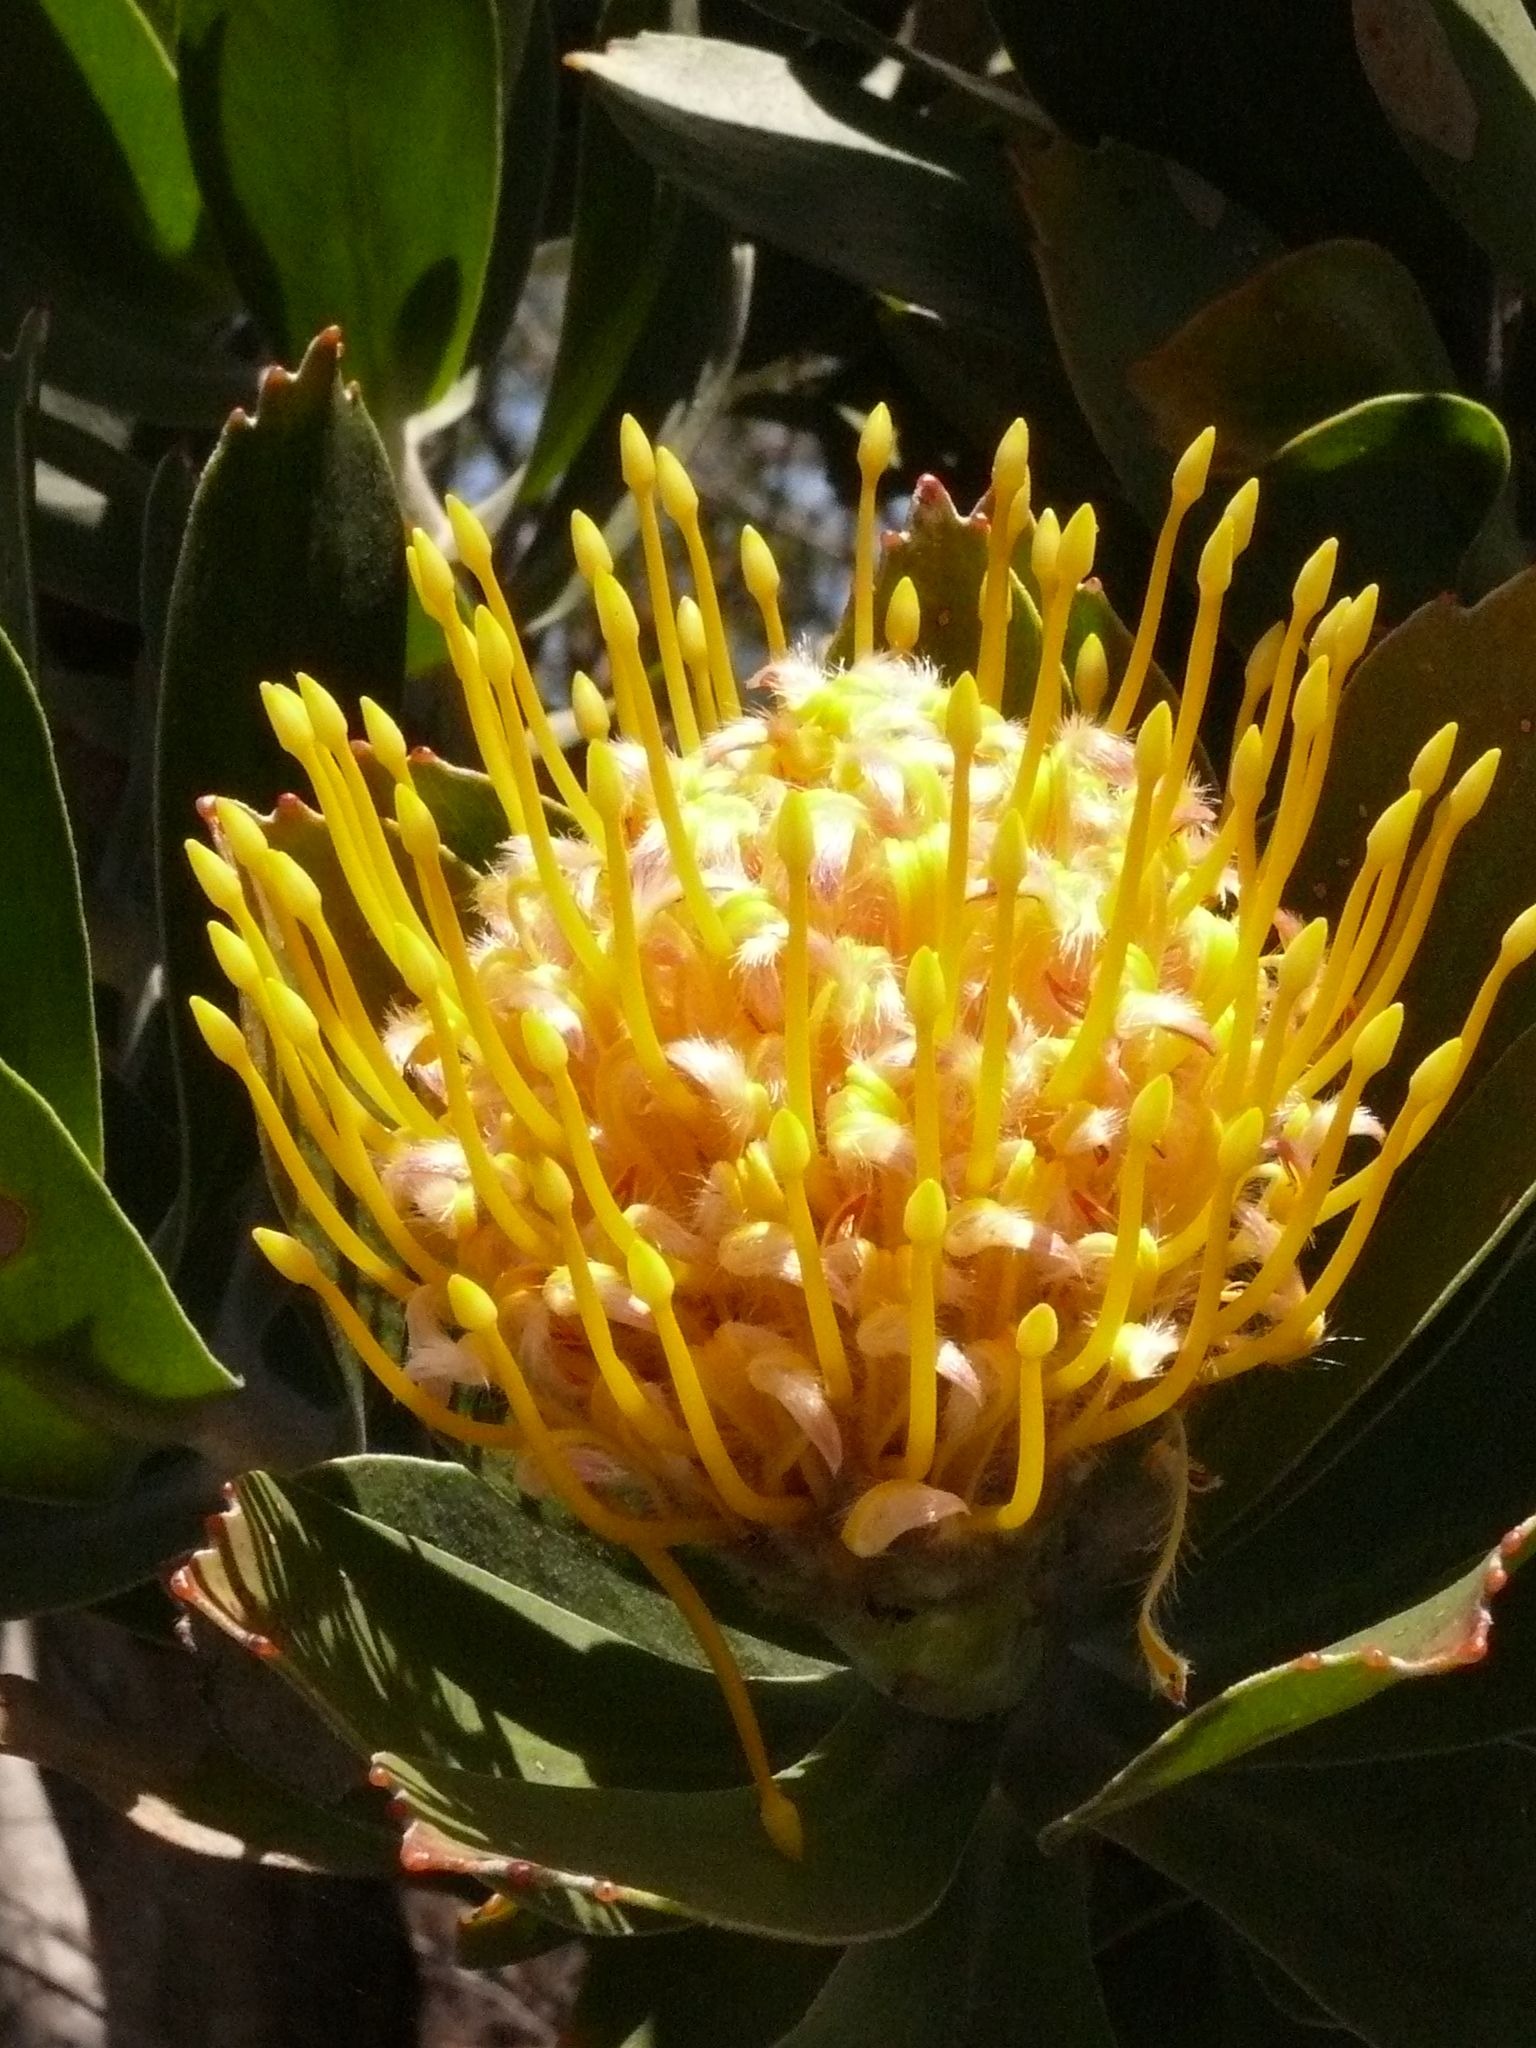
plant, flower, produce, botany, yellow, close, flora, wildflower, shrub, botanical garden, protea, south africa, macro photography, cape town, flowering plant, daisy family, kirstenbosch, land plant, proteales, protea family